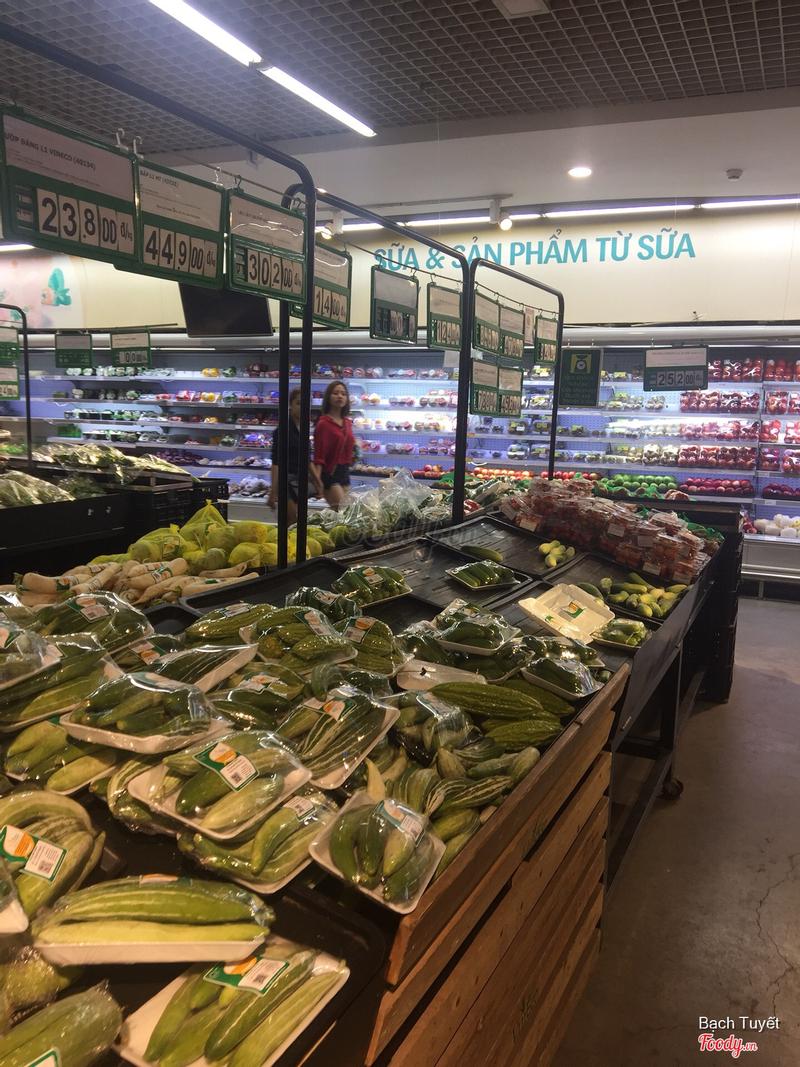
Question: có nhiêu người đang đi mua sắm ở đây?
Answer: có hai người đang đi mua sắm